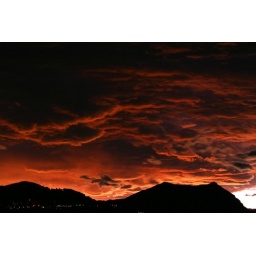
under a blood red sky #2